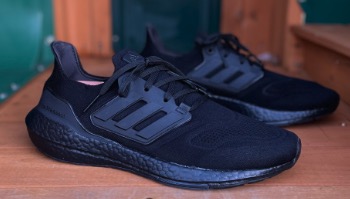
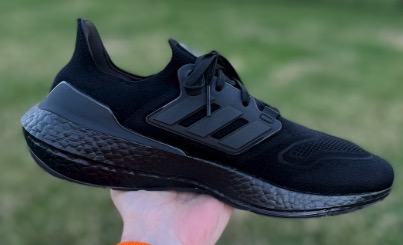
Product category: misc
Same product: yes